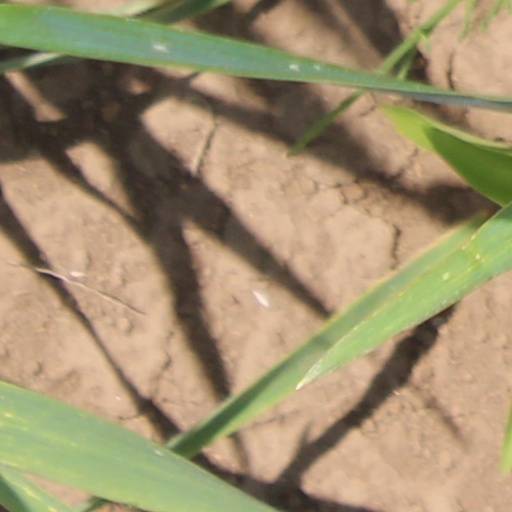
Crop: wheat